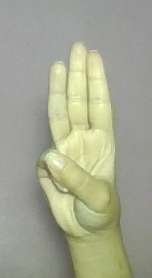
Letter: thaa